Missing Person (novel)

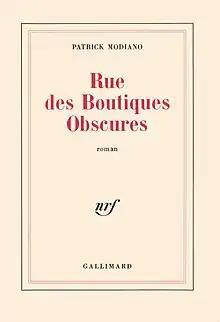
Collection Blanche cover (first edition)

Missing Person is the sixth novel by French writer Patrick Modiano, published on 5 September 1978. In the same year it was awarded the Prix Goncourt. The English translation by Daniel Weissbort was published in 1980. Rue des Boutiques Obscures is the name of a street in Rome where one of the characters lived, and where Modiano himself lived for some time.